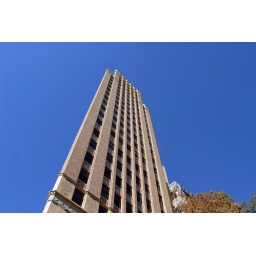
That optical illusion building you see when you take the boat tour in San Antonio.